United States Army Corps of Engineers

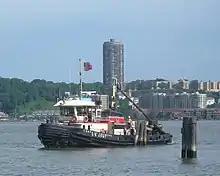
Removing a hazard to navigation on the Hudson River

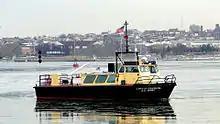
The survey vessel "Linthicum" in a channel near Fort McHenry; the ball-diamond-ball day shape displayed indicates a vessel restricted in its ability to maneuver.

Occasional civil disasters, including the Great Mississippi Flood of 1927, resulted in greater responsibilities for the Corps of Engineers. The aftermath of Hurricane Katrina in New Orleans and the collapse of the Francis Scott Key Bridge in Baltimore provide other examples of this.